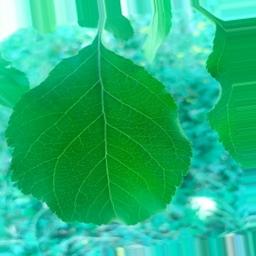
Label: Healthy